Franklin Gothic

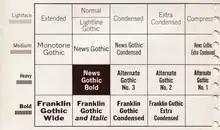
A guide explaining the names used by ATF for their many somewhat related 'gothic' types.

Franklin Gothic itself is an extra-bold sans-serif type. It draws upon earlier, nineteenth century models from many of the twenty-three foundries consolidated into American Type Founders in 1892. Historian Alexander Lawson speculated that Franklin Gothic was influenced by Berthold’s Akzidenz-Grotesk types but offered no evidence to support this theory which was later presented as fact by Philip Meggs and Rob Carter. It was named in honor of Benjamin Franklin, who was also a prolific printer. The faces were issued over a period of ten years, all of which were designed by Benton and issued by A.T.F.